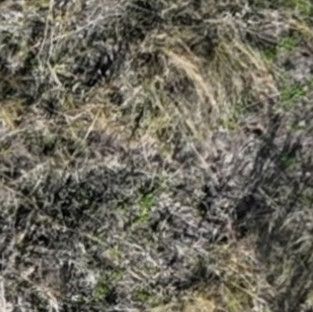
Month: october